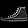
Label: Sneaker